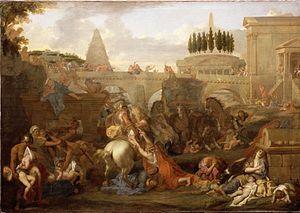
Charles Le Brun, Le Massacre des Innocents, après 1647, Londres, Dulwich Picture Gallery